Chip Roy

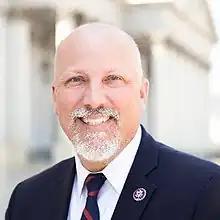
Official portrait, 2022

Charles Eugene "Chip" Roy (born August 7, 1972) is an American attorney and politician serving as the U.S. representative for Texas's 21st congressional district. A member of the Republican Party, Roy took office on January 3, 2019. Before his election to Congress, he served as chief of staff to Senator Ted Cruz and as first assistant attorney general of Texas. A member of and policy chair of the House Freedom Caucus, Roy is considered a member of the far-right faction of the House Republican Conference.